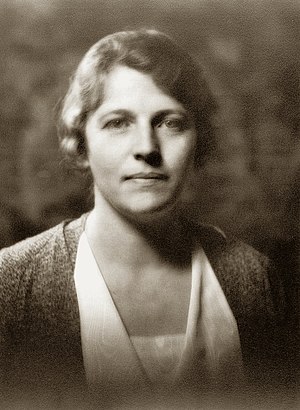
Pearl S. Buck
Pearl Sydenstricker Buck, også kendt som Sai zhen Zhu, var en amerikansk nobel- og pulitzer-prisvindende forfatter og sinolog. I 1938 blev hun den første amerikanske kvinde, der fik tildelt Nobelprisen i litteratur "for hendes rige og episke beskrivelser af bøndernes liv i Kina og for hendes biografiske mesterværker. Romanen Den gode jord er hendes hovedværk.